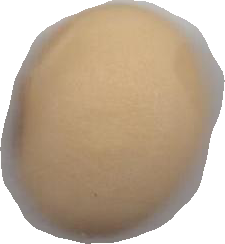
Variety: Anjasmoro